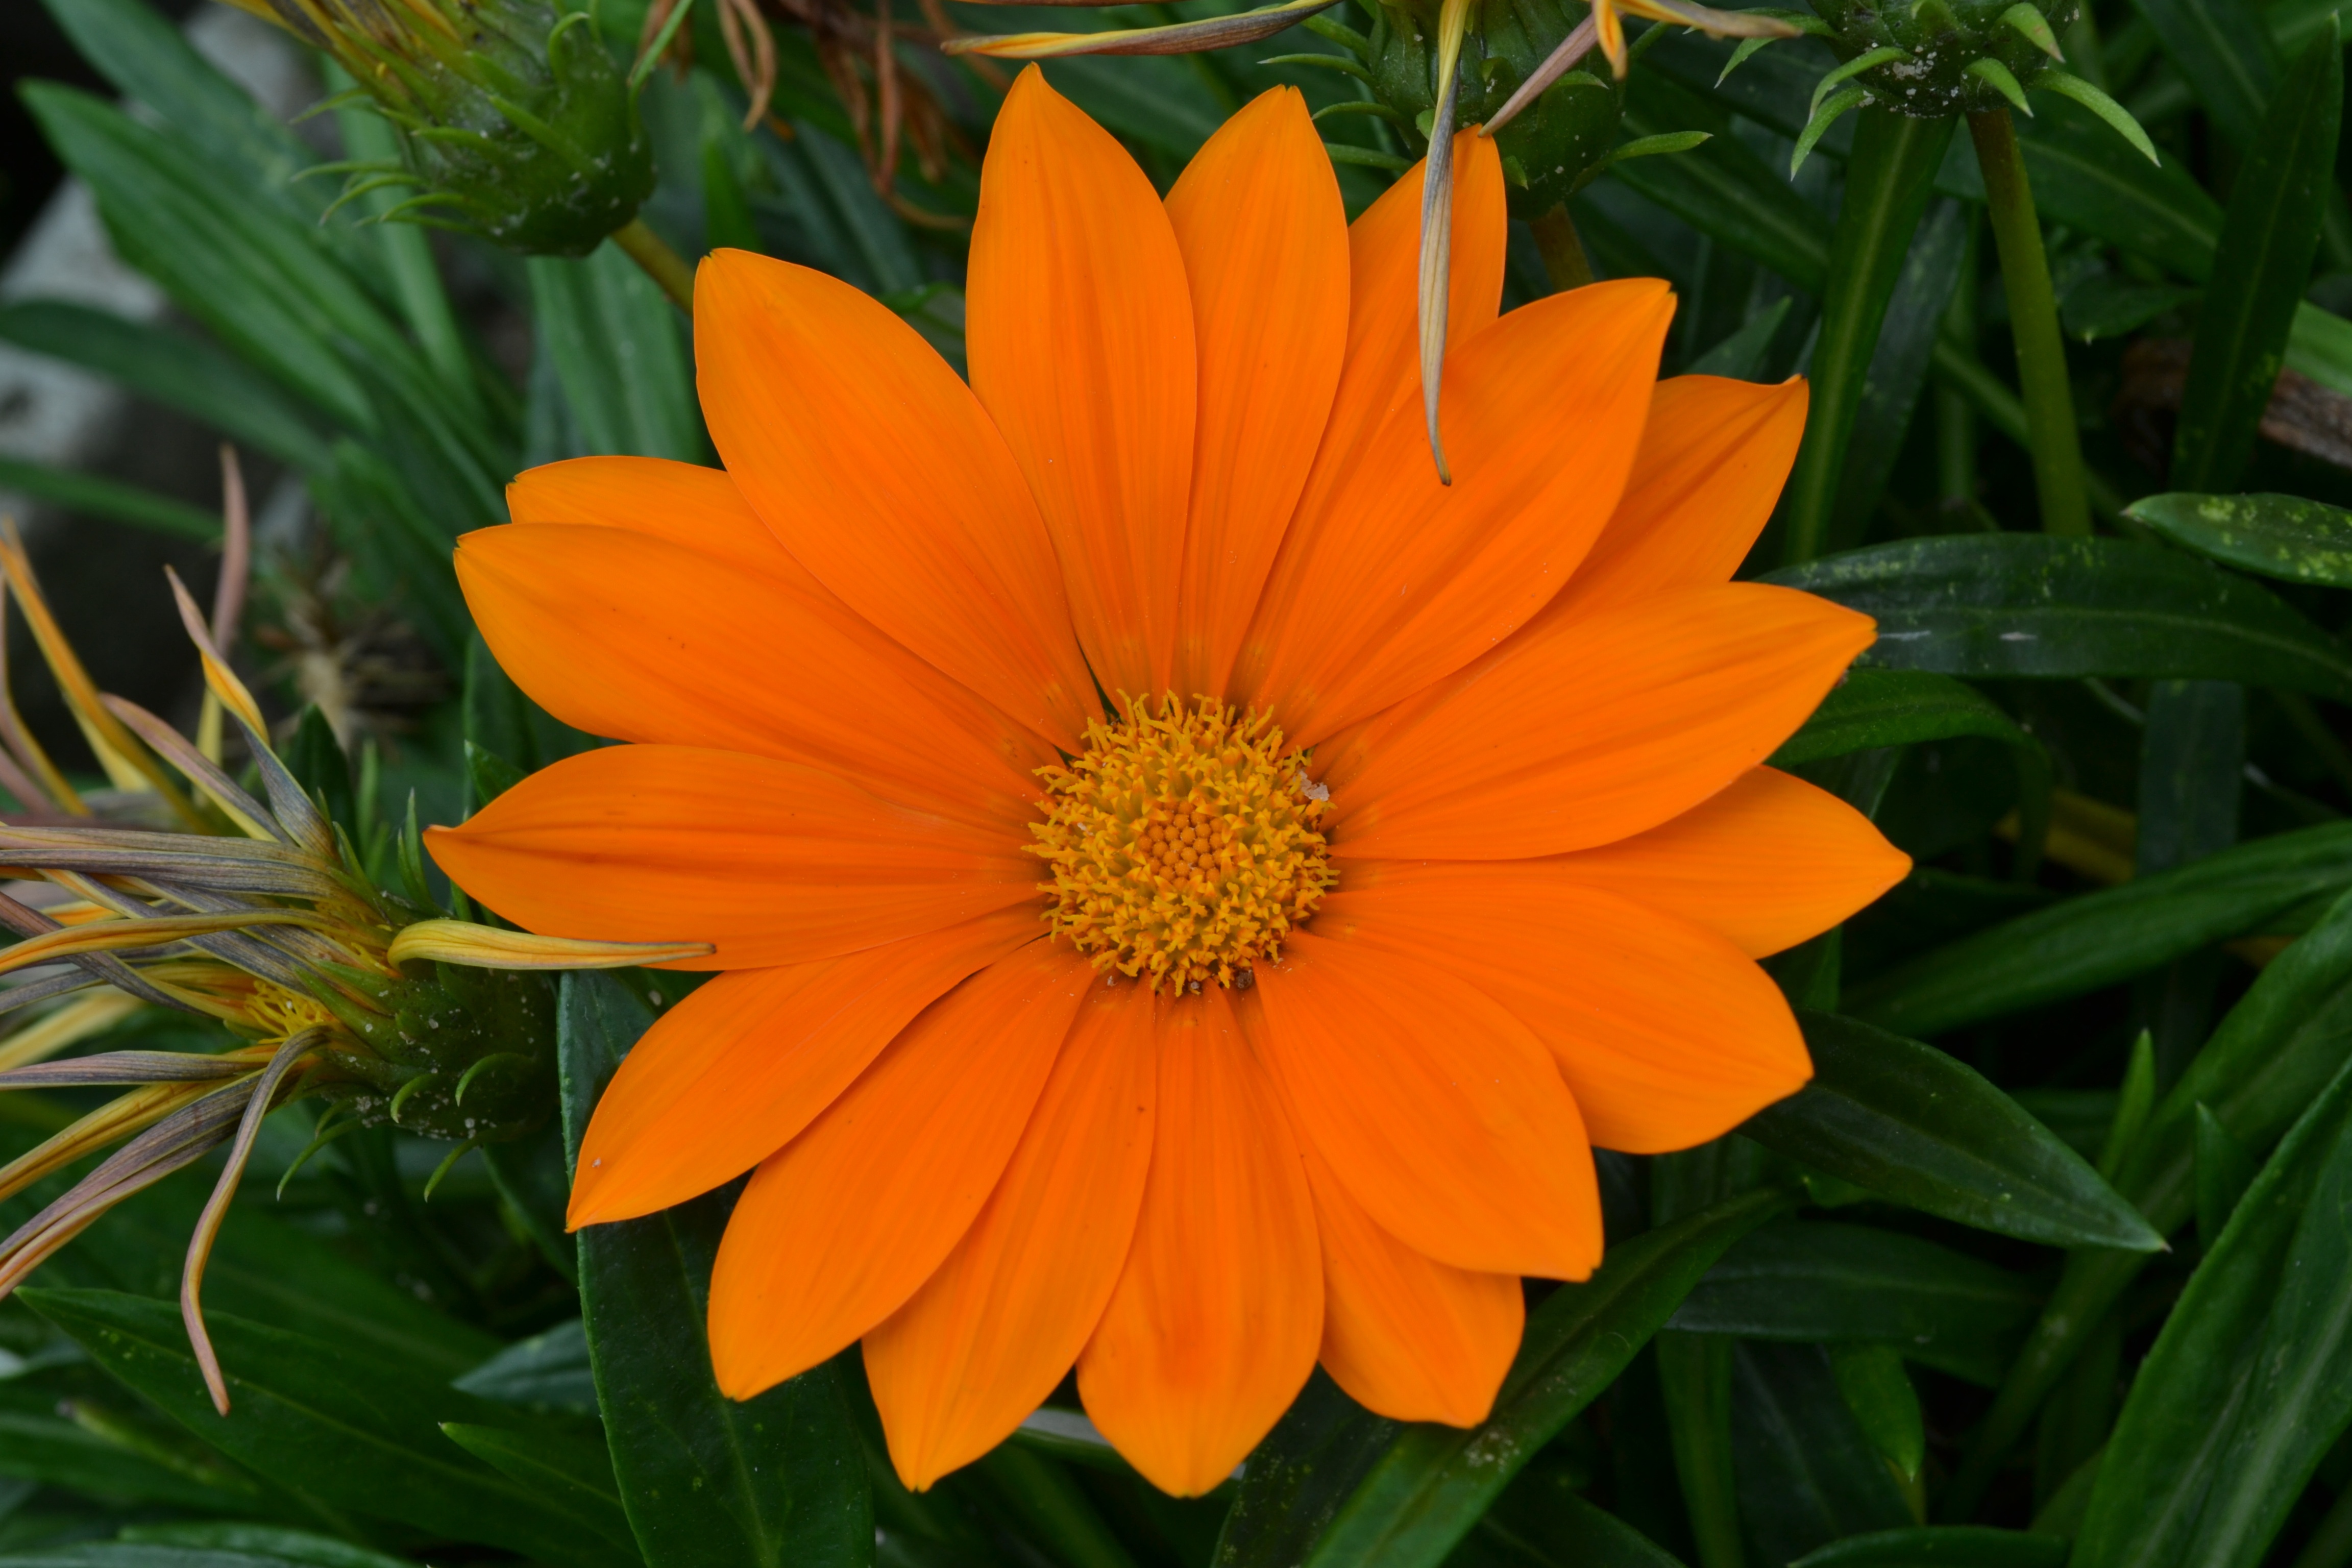
plant, flower, petal, herb, botany, yellow, flora, wildflower, margaret, macro photography, orange daisy, flowering plant, daisy family, calendula, annual plant, plant stem, land plant